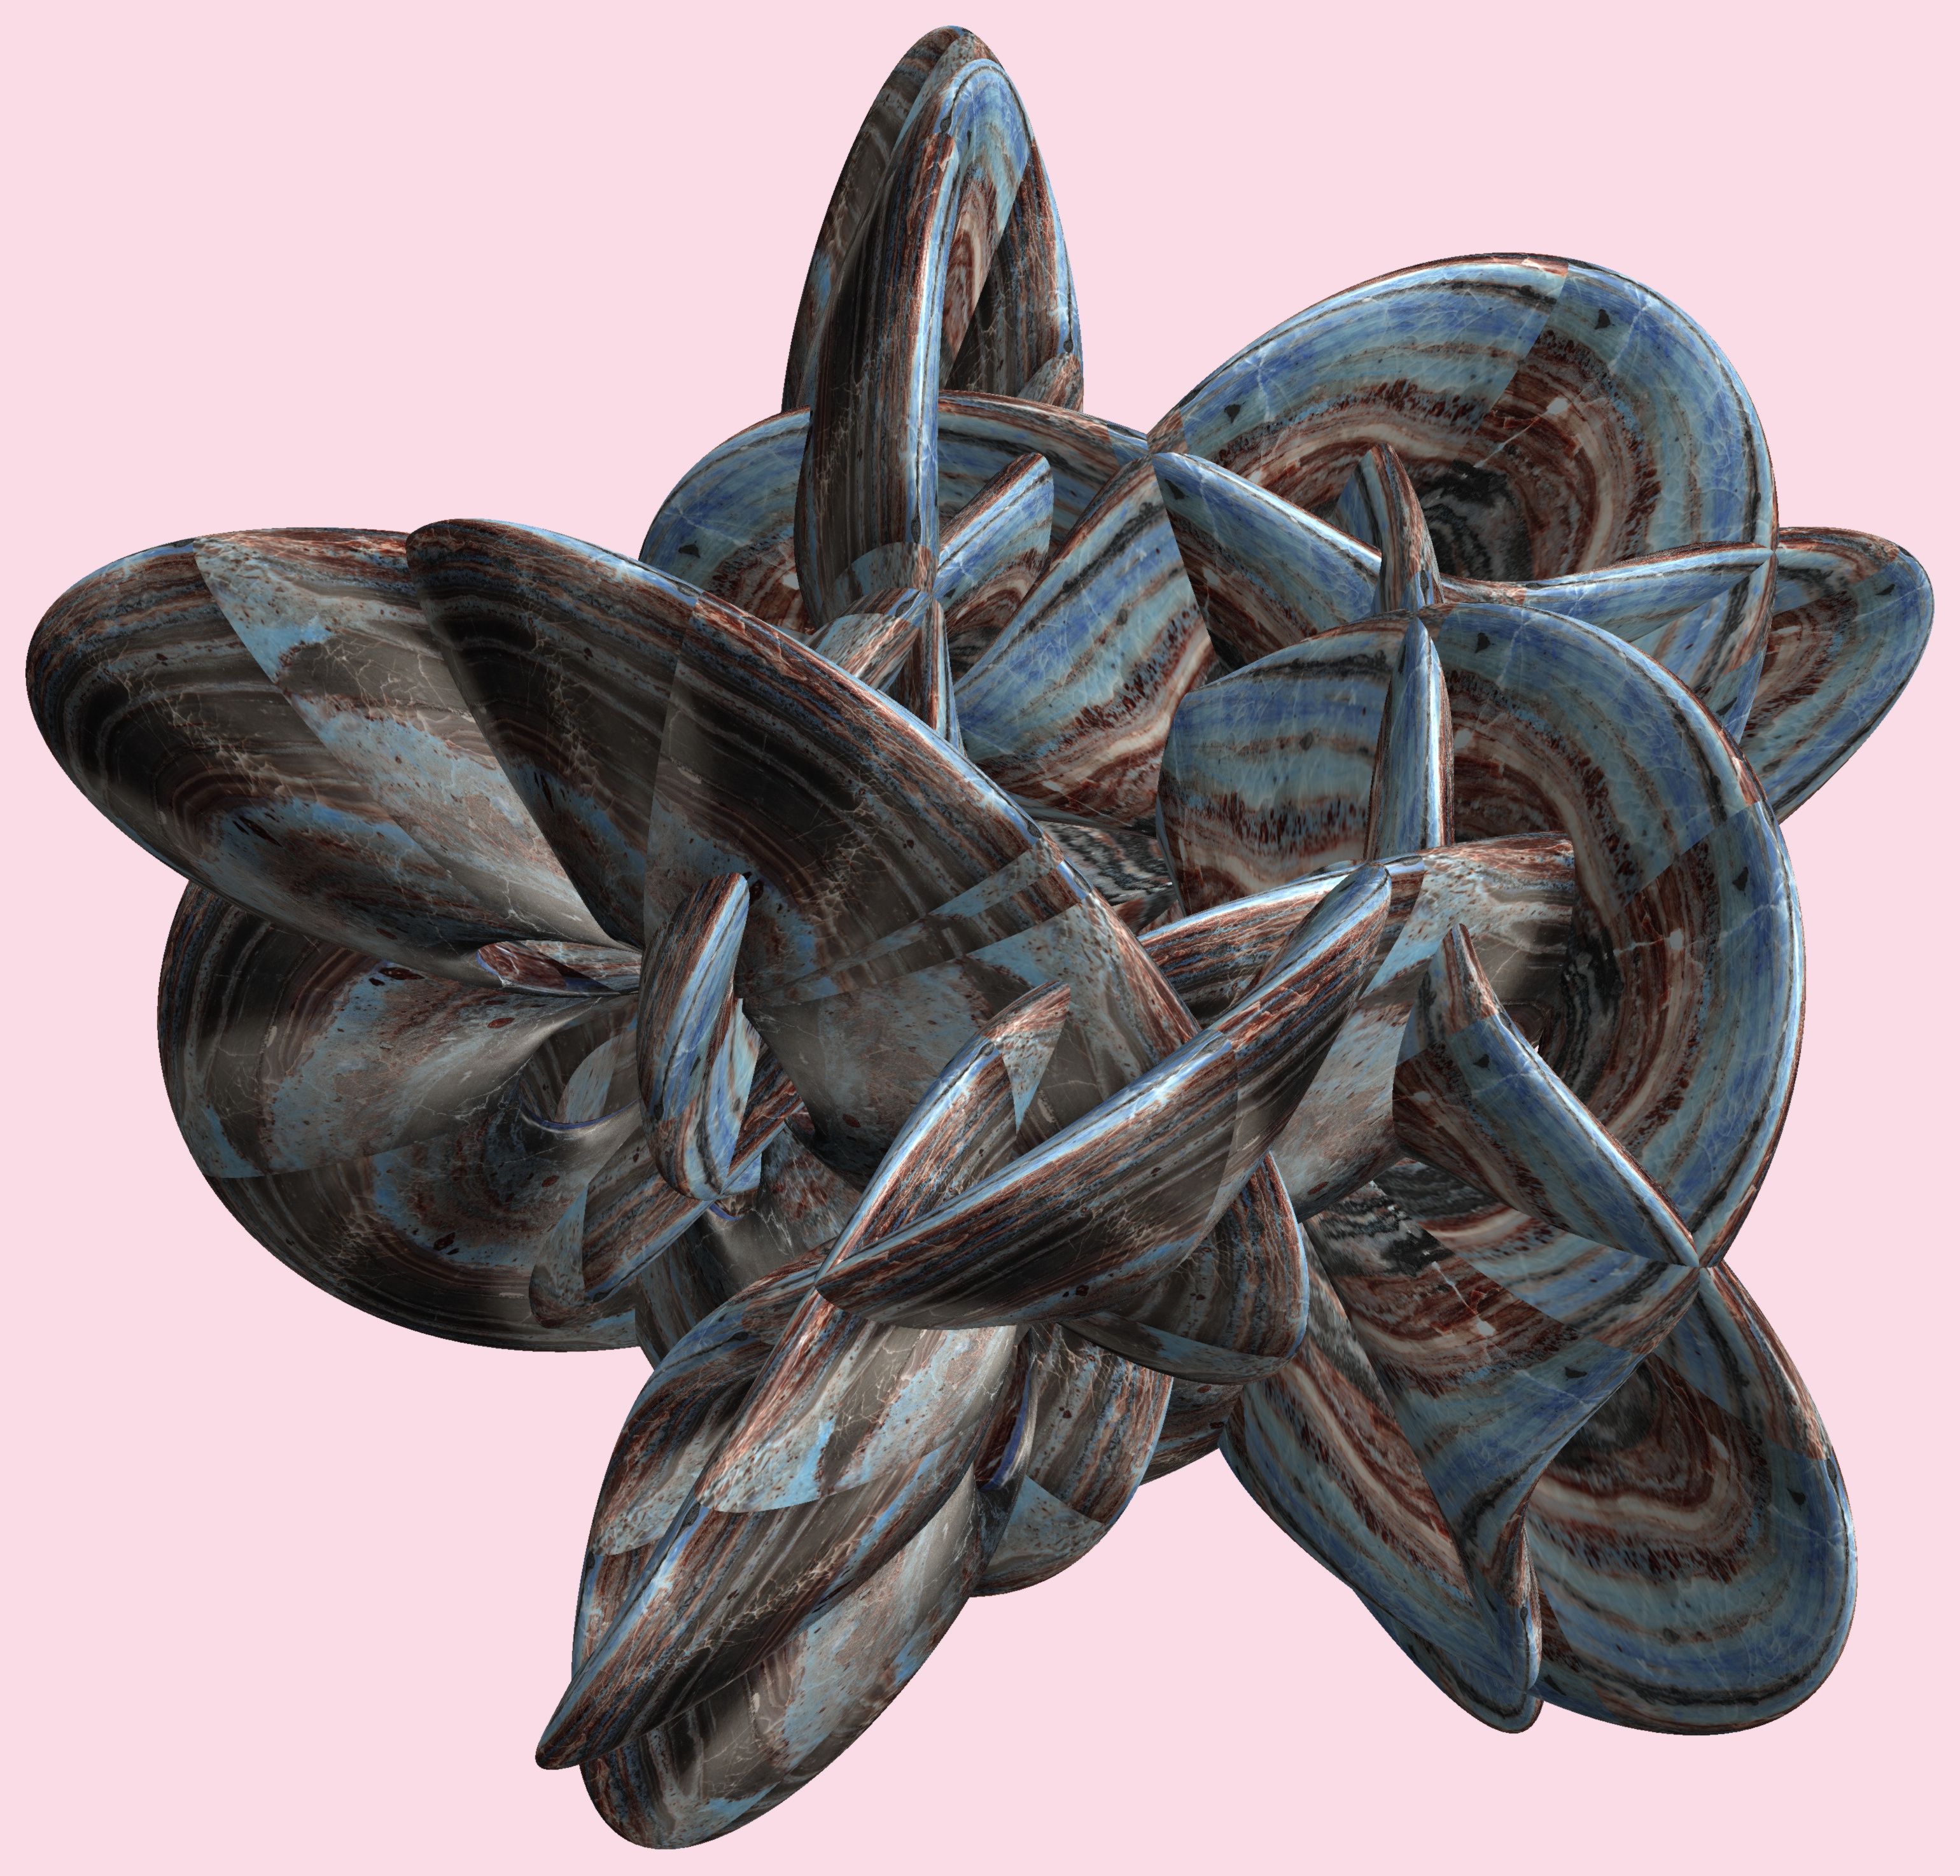
structure, wood, texture, pattern, metal, sculpture, art, figure, design, symmetry, 3d, graphic, bronze, iron, carving, torus, mathematica, cg, parametricplot3d, code, program, algorithm, abstruct, mapping, lissajous